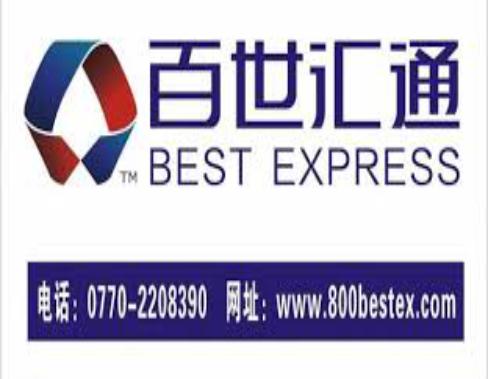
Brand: BEST EXPRESS-3
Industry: Others